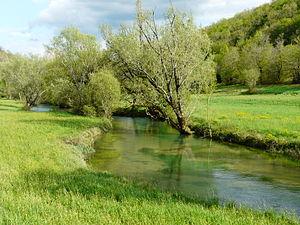
Le Coly, un kilomètre en contrebas de sa résurgence, le long de la route départementale 62, La Cassagne, Dordogne, France. Vue vers l'amont.
La Cassagne est une commune française située dans le département de la Dordogne, en région Nouvelle-Aquitaine.